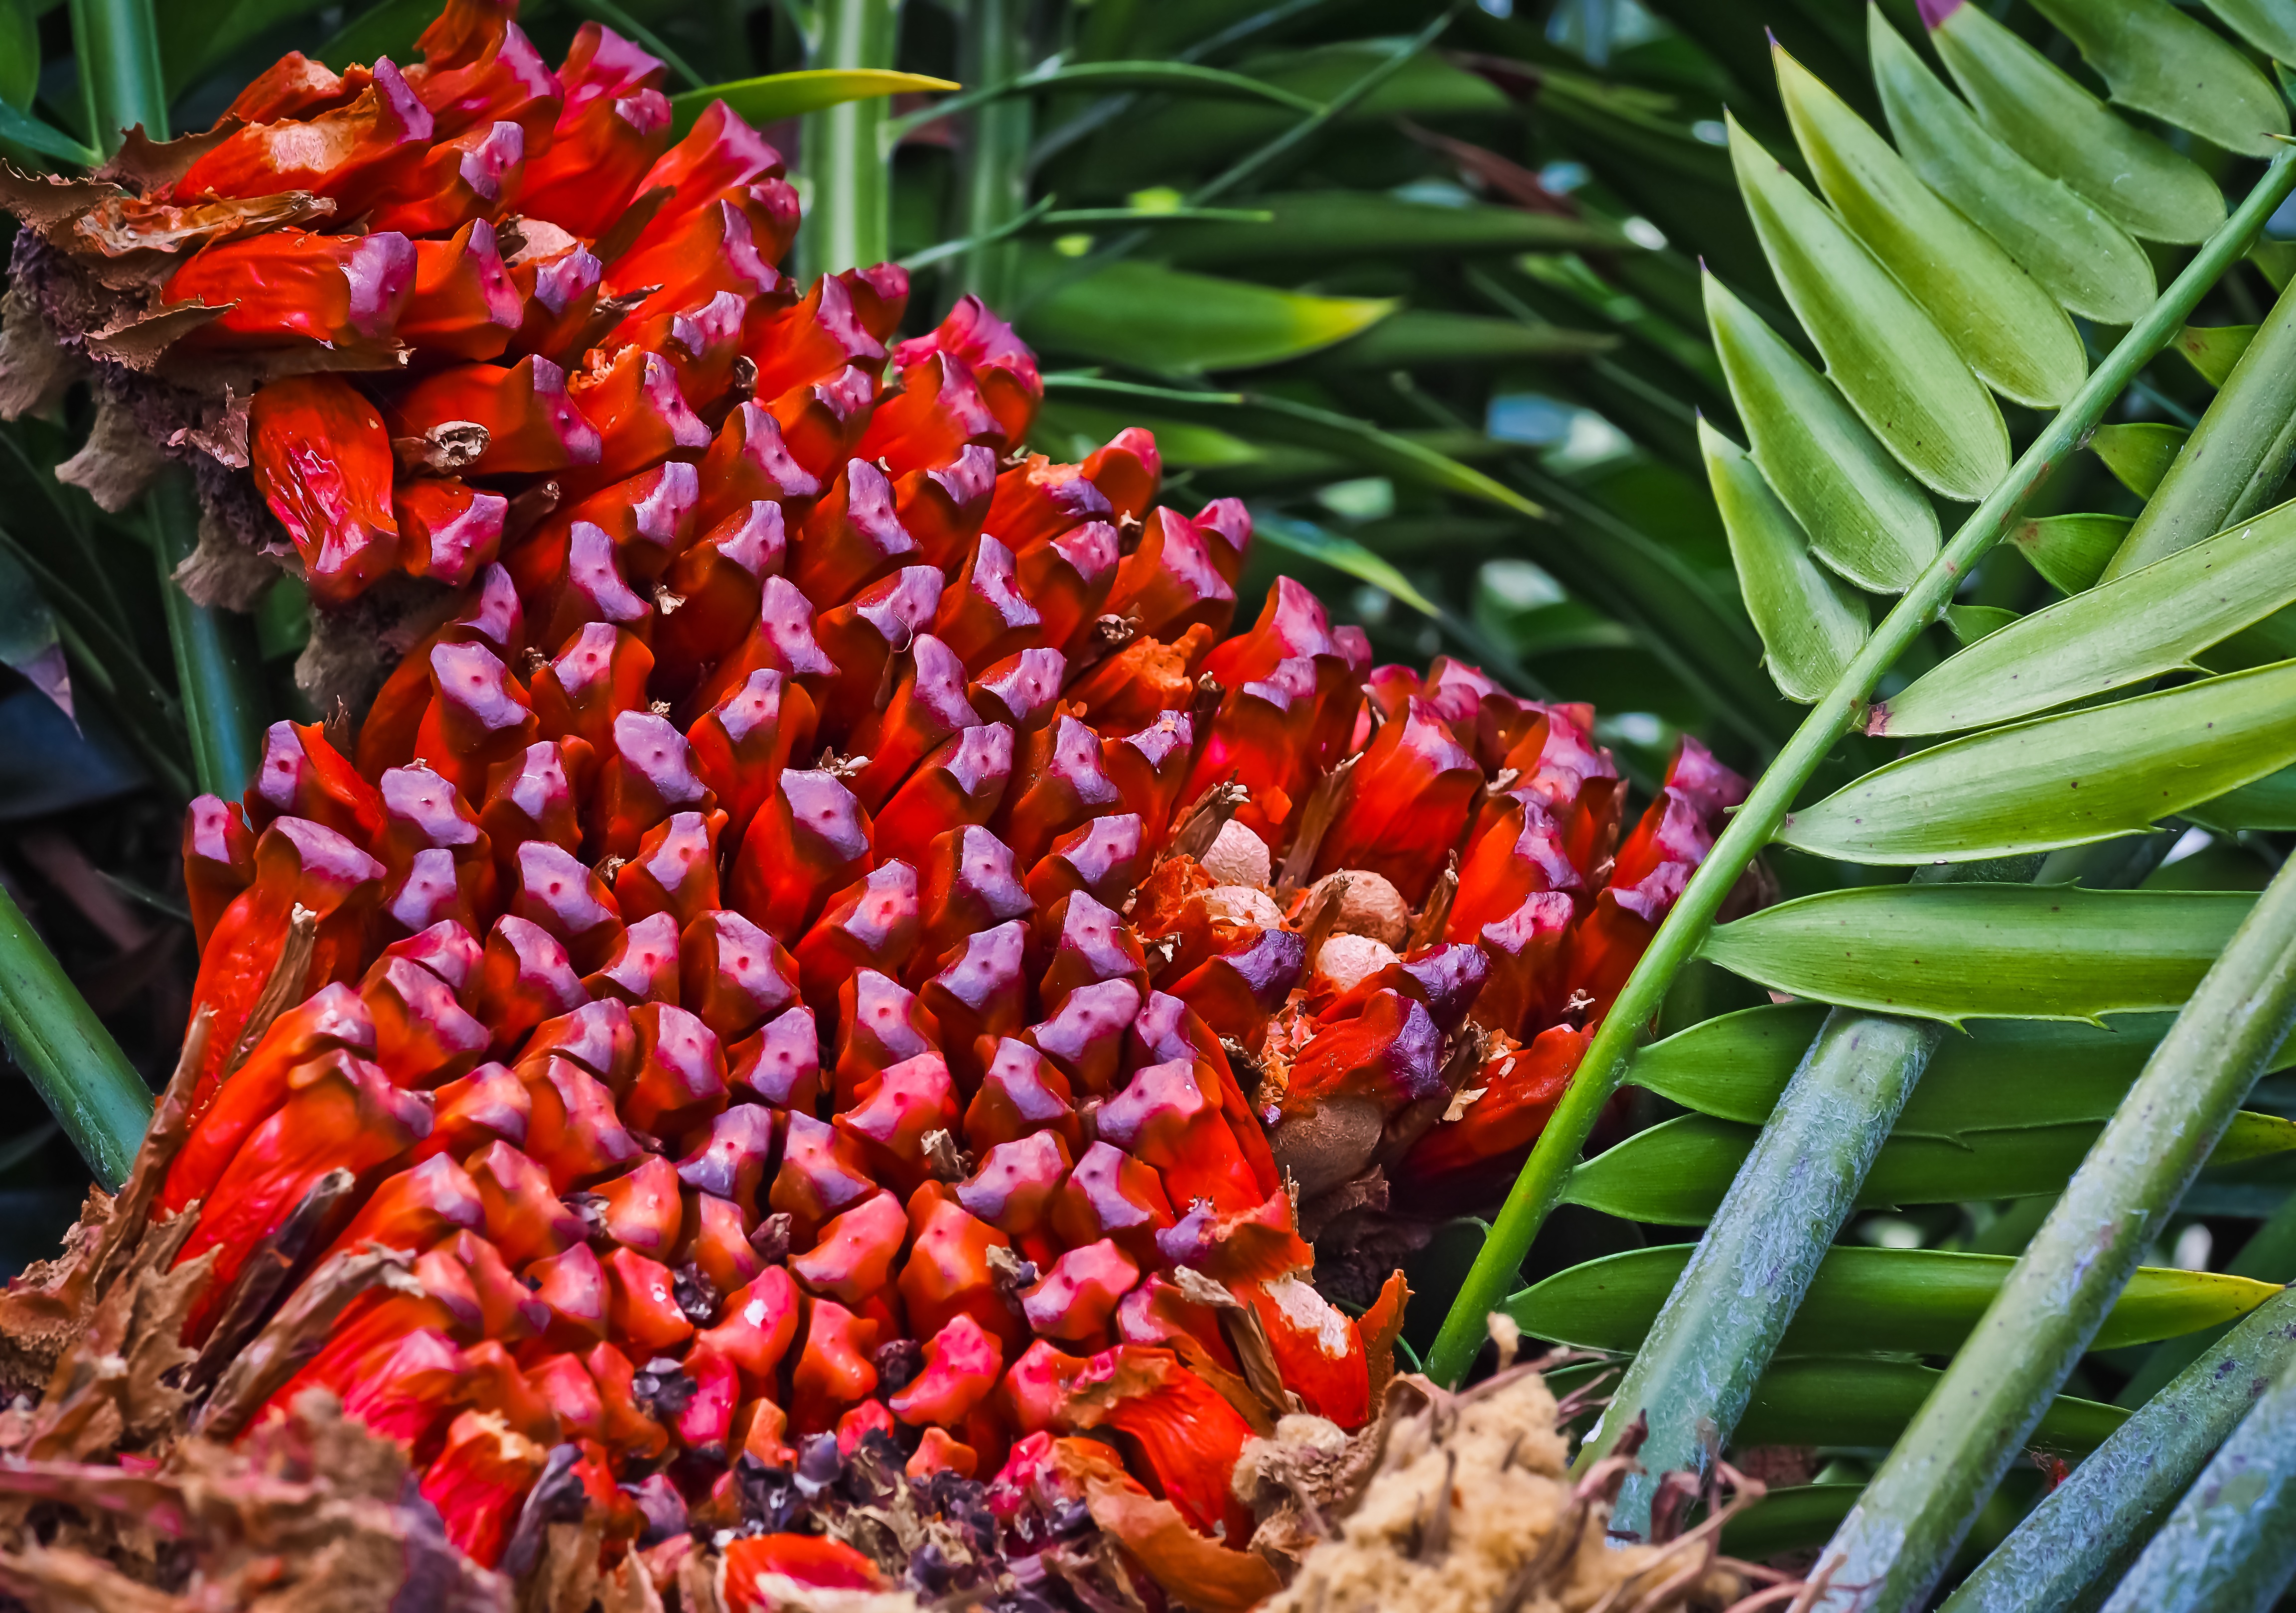
tree, nature, plant, fruit, leaf, flower, food, produce, close, flora, tribe, bitumen, resin, flowering plant, living fossil, date palm, cycads, resin discharge, palm fern, harz exit, lebendharzung, land plant, arecales, elaeis